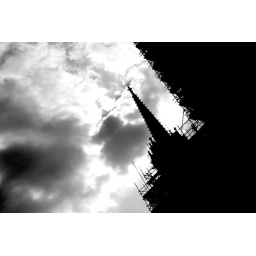
black and white sky over minster